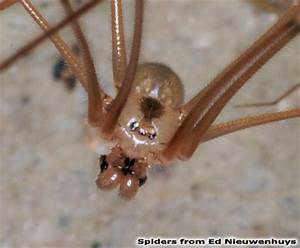
Label: spider